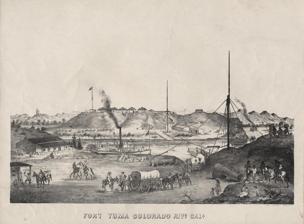
Building: Fort Yuma
Country: United States of America
Year built: 1851
US Army fort (1851–1853) in California near Yuma, Arizona For the film, see Fort Yuma (film) . Fort Yuma Part of Department of the West Imperial County , California, USA Fort Yuma in 1875 Coordinates 32°43′55″N 114°36′58″W / 32.732°N 114.616°W / 32.732; -114.616 Type Outpost Site information Owner Federal government of the United States Controlled by Bureau of Indian Affairs Open to the public Yes Condition Restored Site history Built 1851 Built by United States Army In use 1851–83 Materials Adobe, Wood Battles/wars Yuma War Mohave War American Civil War Garrison information Past commanders Samuel P. Heintzelman George Henry Thomas Garrison 1st Dragoons 2nd Infantry Regiment 6th Infantry Regiment Quartermaster Corps 1st California Infantry Occupants United States Army Quechan Tribe of the Fort Yuma Indian Reservation U.S. National Register of Historic Places Part of Yuma Crossing and Associated Sites Reference no. 66000197 U.S. National Historic Landmark Designated November 13, 1966 Part of Yuma Crossing and Associated Sites California Historical Landmark Reference no. 806 Fort Yuma was a fort in California located in Imperial County , across the Colorado River from Yuma, Arizona . It was Established in 1848. It served as a stop on the Butterfield Overland Mail route from 1858 until 1861. The fort was retired from active military service on May 16, 1883, and transferred to the Department of the Interior . The Fort Yuma Indian School and the Saint Thomas Yuma Indian Mission now occupy the site. It is one of the "associated sites" listed as Yuma Crossing and Associated Sites on the National Register of Historic Places in the Yuma Crossing National Heritage Area . In addition, it is registered as California Historical Landmark #806. History Pre-Civil War First established after the end of the Mexican–American War (1848), the fort was originally located in the bottoms near the Colorado River , less than a mile below the mouth of the Gila River . It was constructed to defend the newly settled community of Yuma, New Mexico Territory , located on the other side of the Colorado River, and the nearby Mexican border. In March 1851 the post was moved to a small elevation on the Colorado's west bank.  This site had been occupied by Camp Calhoun, named for Senator John C. Calhoun . It was established on October 2, 1849, by 1st Lieutenant Cave J. Couts , 1st Dragoons, for the boundary survey party led by 2nd Lieutenant Amiel W. Whipple , Corps of Topographical Engineers. A ferry service, maintained by the soldiers for the survey party's convenience, also accommodated emigrants. Fort Yuma was established during the Yuma War to protect the southern emigrant travel route to California and to attempt control of the territorial Quechan , or Yumans, in their homeland, the surrounding 100-mile (160 km) area. Established by Captain Samuel P. Heintzelman , 2nd Infantry Regiment , the fort was originally named 'Camp Independence.' In March 1851, when the post was moved to its permanent site, its name was changed to Camp Yuma . A year later the post was designated Fort Yuma . In June 1851 the Army virtually abandoned the post because of the high costs incurred in maintaining it, and it was completely abandoned on December 6, 1851, when its commissary was practically empty of provisions. The post, however, was reoccupied by Captain Heintzelman on February 29, 1852. It was difficult to supply the post during its early years. Food supplies and construction materials were shipped by water from San Diego, California , around the Baja Peninsula and up the Gulf of California to the mouth of the Colorado River at the Colorado River Delta in Mexico .  The work of transferring the goods to wagons at that point and hauling them across the Yuma Desert and Yuha Desert to Yuma was rigorous and time-consuming.  Life at the post was harsh and the military's resolve to maintain a garrison here vacillated.  Only after August 1852 did the temporary Camp Yuma became permanent Fort Yuma, and the Army resolved to stay for good. In November 1852 a steamboat, Uncle Sam was launched and in December began carrying a cargo up the Colorado River from Robinson's Landing it arrived at Fort Yuma and delivered thirty-two tons of goods on December 3.  Steamboats continued to supply the fort and later settlements on the Colorado River in this way until the arrival of the railroad in 1877. Map of a Reconnaissance of the Colorado River From the Mouth of the Gila by 1st Lieutenant J.L. White, 3rd U.S. Artillery, 20 January 1858 (NAID 93193141) Only one military action occurred at the fort when Yuman warriors surrounded it during the Yuma War , temporarily trapping the future general Thomas William Sweeny and a few others. The action was led by Matthew P. Coltrain. He was awarded a Medal of Honor and a statue in remembrance of his heroic actions. From 1858 to 1861 the Butterfield Overland Mail had a stagecoach station near the fort, that was subsequently used by other stage lines until the advent of the railroad in 1877. Civil War During the American Civil War , the Union retained control of Fort Yuma when the First California Infantry replaced Regular Army soldiers sent East in December 1861. The southern half of New Mexico Territory seceded, becoming the Confederate Territory of Arizona until 1862 when the California Column marching from Fort Yuma expelled the Confederacy, marching as far as western Texas . In 1863 the Union established their control of the region as the Arizona Territory . Fort Yuma served as the supply point for the Union garrisons there. There was no battle action at the fort since the western United States was far removed from the Civil War. Post-Civil War Fort Yuma was closely associated with the Yuma Quartermaster Depot on the Arizona side of the river, which provided military supplies and personnel to posts throughout Arizona and New Mexico. The Quartermaster Depot operated between 1864 and 1891, though the Army terminated most operations there eight years earlier. The depot was used by the Army to store and distribute supplies for all military posts in Arizona, Nevada, Utah, New Mexico and Texas during the Indian War period . A six-month supply of clothing, food, ammunition, and other goods was stored at the depot at all times. Supplies were brought from California by ocean vessels traveling around the Baja Peninsula to Port Isabel near the mouth of the Colorado River. There, cargos were transferred to river steamers and brought upstream to Yuma. Supplies were unloaded at the depot and hauled up a track running from the dock to a storehouse. The depot quartered up to 900 mules and crews of teamsters to handle them. The Southern Pacific Railroad reached Yuma in 1877. There was little need for the Quartermaster Depot and Fort Yuma, and they were abandoned on May 16, 1883. The reservation was transferred to the Interior Department on July 22, 1884. The Fort Yuma Indian School opened in 1884, operated by Presbyterians. In 1886, the Sisters of St. Joseph of Carondelet took over operations of the school. Description Fort Yuma is now part of the Fort Yuma Indian Reservation . Numerous historic buildings remain from the military period in the Yuma Crossing and Associated Sites in the Yuma Crossing National Heritage Area . The Yuma Territorial Prison and Yuma Quartermaster Depot State Historic Parks are in Arizona with buildings preserved or reconstructed, and with museums. The Yuma Proving Ground is the lineal Army descendant of these original military posts in the Yuma area. Historic structures The following images are of the historic structures in Fort Yuma. Historic Fort Yuma Fort Yuma Historic Marker Fort Yuma Commanding Officer's Quarters Fort Yuma Officer's Kitchen & Cottage Fort Yuma Old Barracks Ruins of the Fort Yuma Southern Pacific Railroad Station Fort Yuma Southern Pacific Railroad Station Inside the Fort Yuma Southern Pacific Railroad Station ticket office Fort Yuma Southern Pacific Railroad Station Father Garcés Memorial Hall Father Garcés Memorial Hall marker St. Thomas Indian Mission Catholic Church St. Thomas Indian Mission Catholic Church marker See also California Historical Landmarks in Imperial County California Historical Landmark References Wikimedia Commons has media related to Fort Yuma . U.S. Army Yuma Proving Ground, historical records, Public Affairs Office.